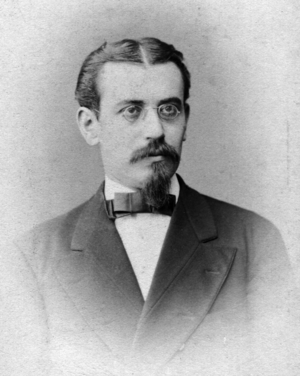
Hubert Jacob Ludwig, né le 22 mars 1852 à Trèves et mort le 17 novembre 1913 à Bonn, est un zoologiste, mycologue, chercheur, professeur et conservateur de musée allemand.